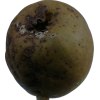
Label: pear